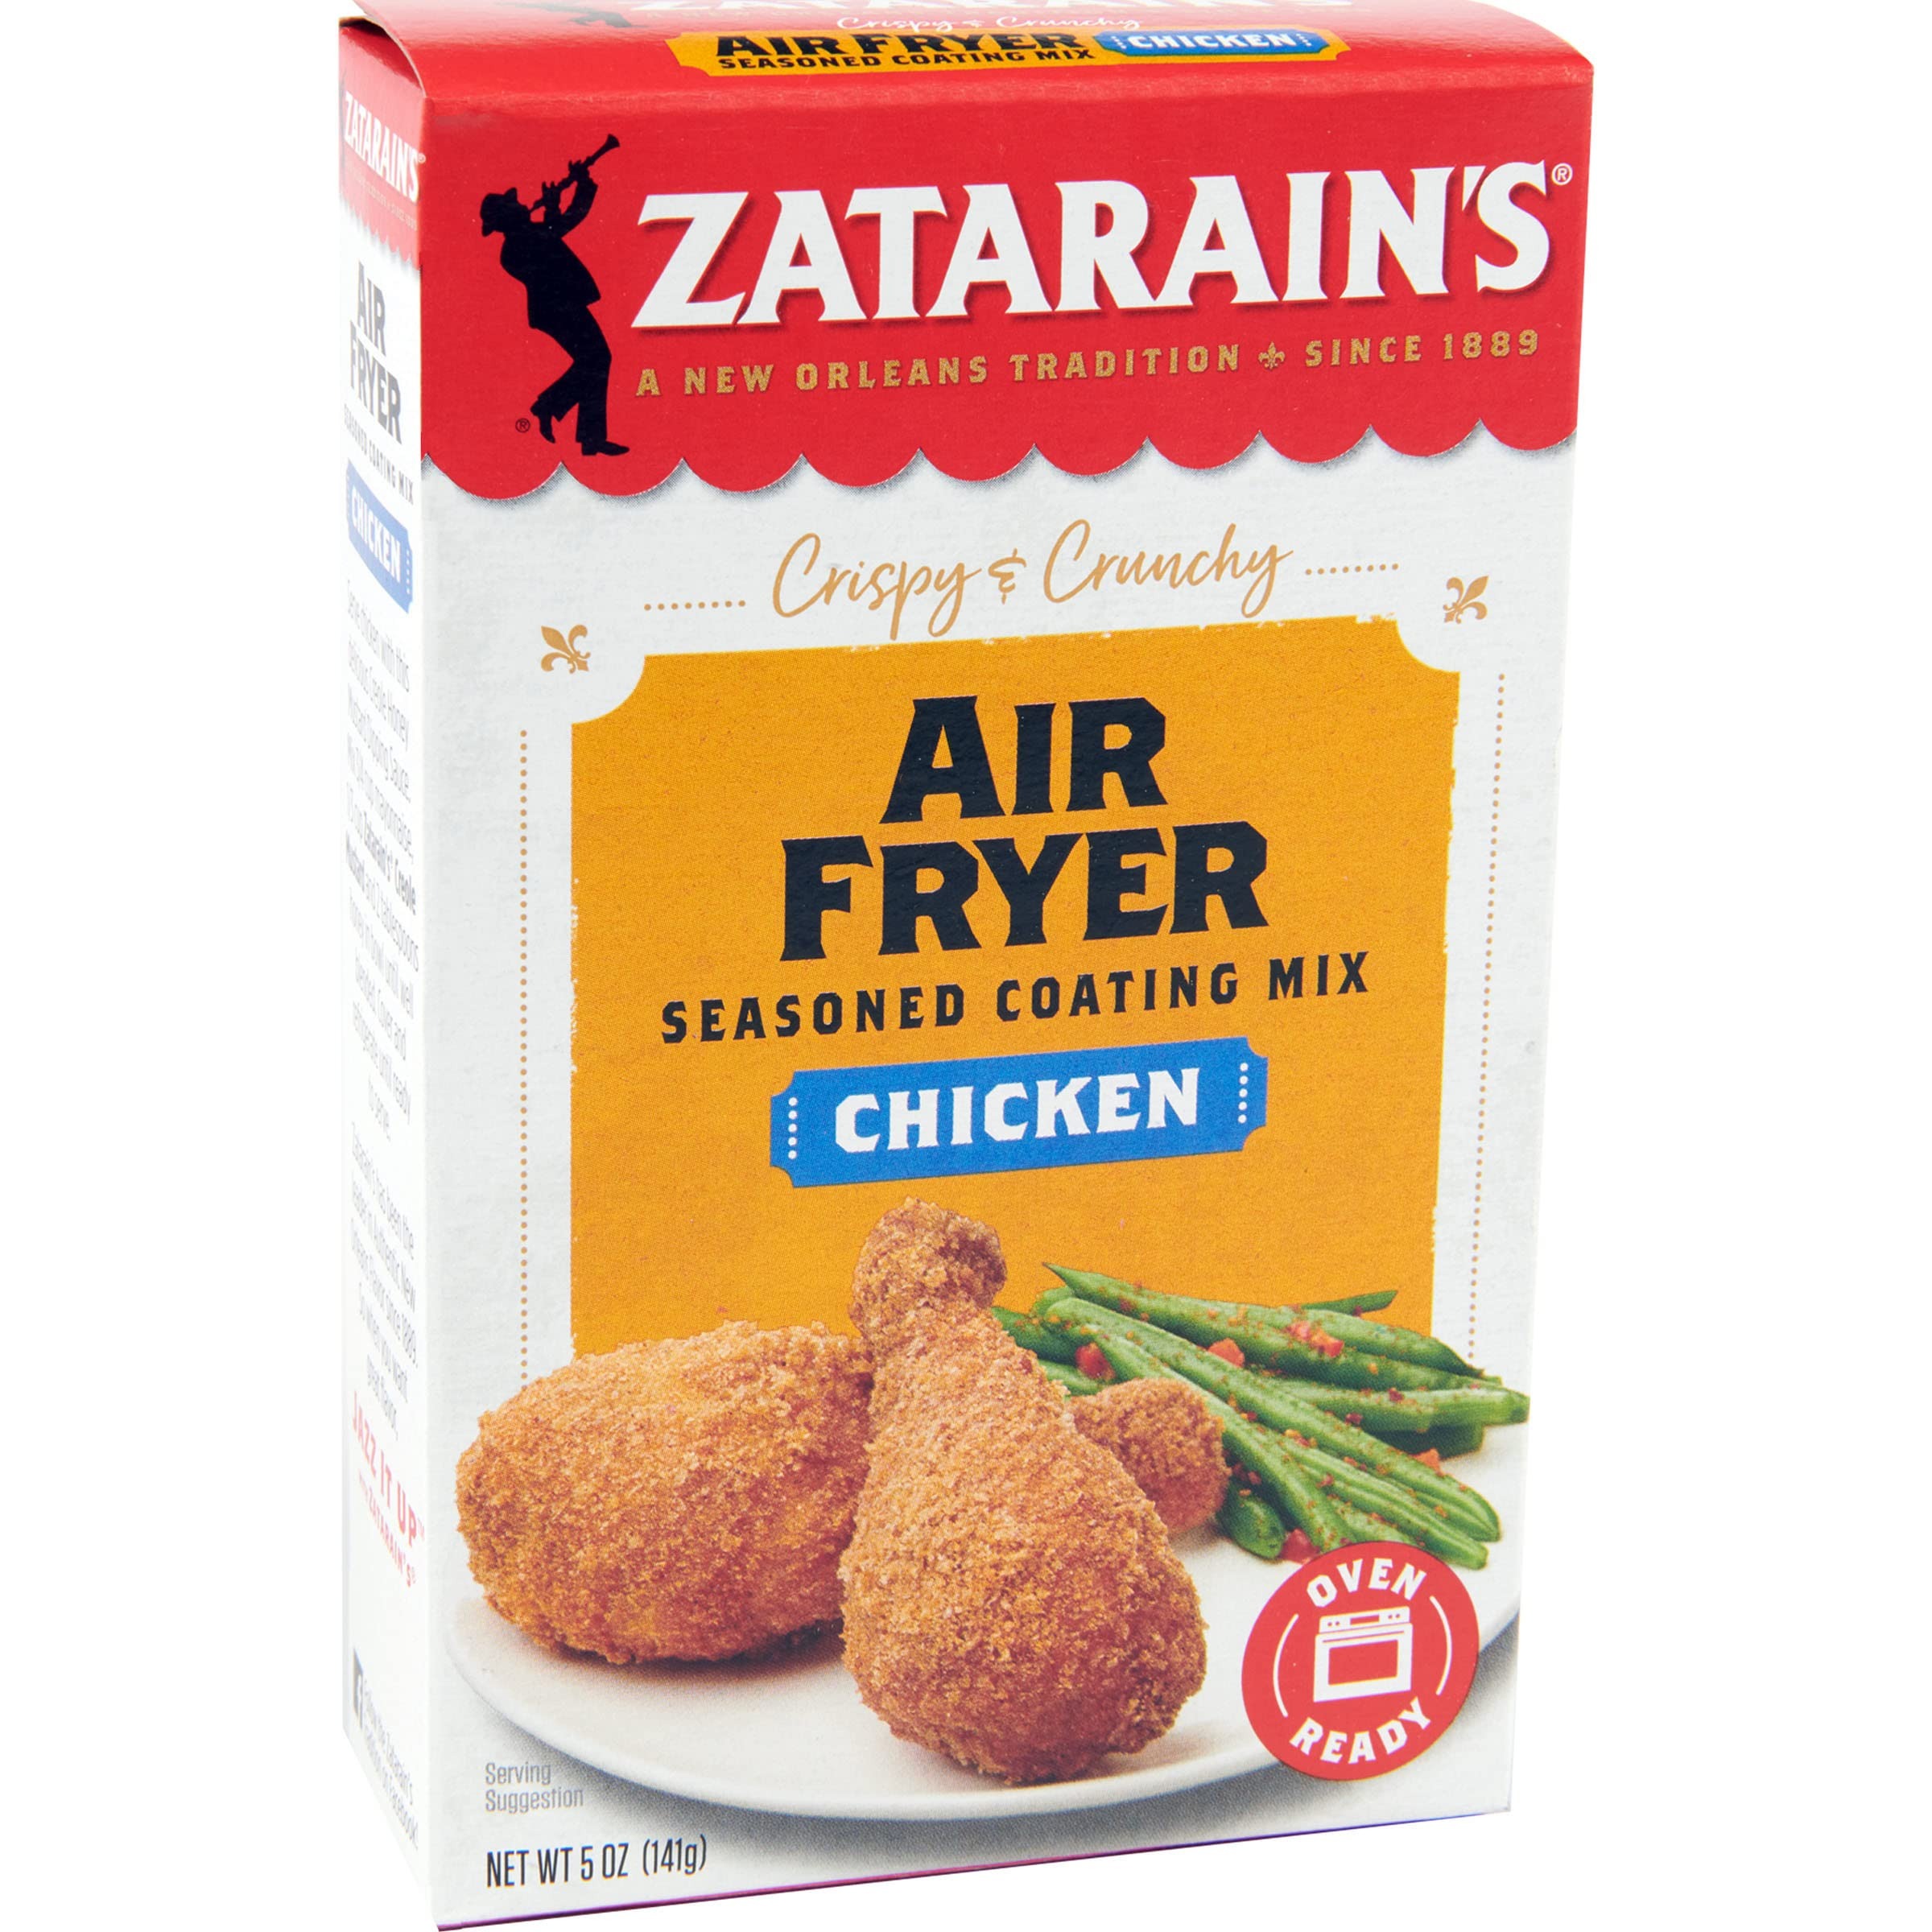
Item Name: Zatarain's Air Fryer Chicken Seasoned Coating Mix, 5 oz (Pack of 12)
Bullet Point 1: Zatarain's Air Fryer Seasoned Coating Mixes were created especially for the air fryer
Bullet Point 2: Boldly seasoned bread crumbs for coating any cut of chicke
Bullet Point 3: Cooks in just 10-12 min. for chicken tenders and 20-25 min. for bone-in chicken
Bullet Point 4: Makes a crispy fried chicken – all the crispness and crunch without the oil
Bullet Point 5: Made with a Creole seasoning blend of spices, including paprika, turmeric, garlic and onion
Value: 60.0
Unit: Ounce

Price: 6.58